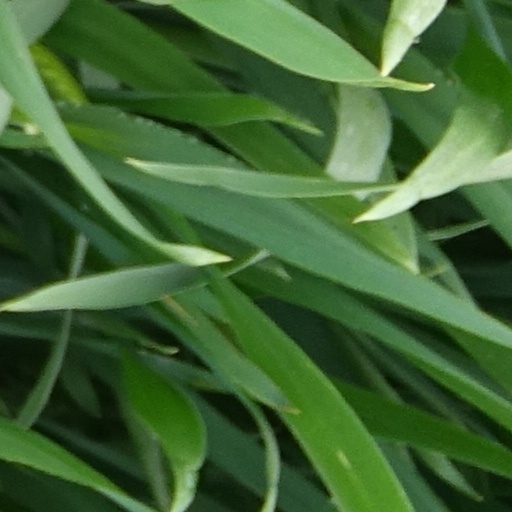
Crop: wheat